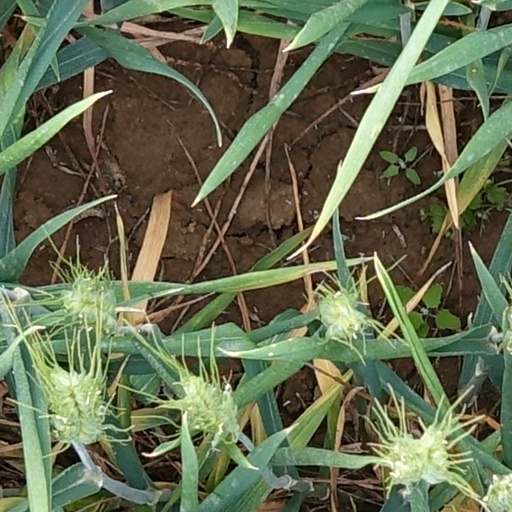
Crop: wheat